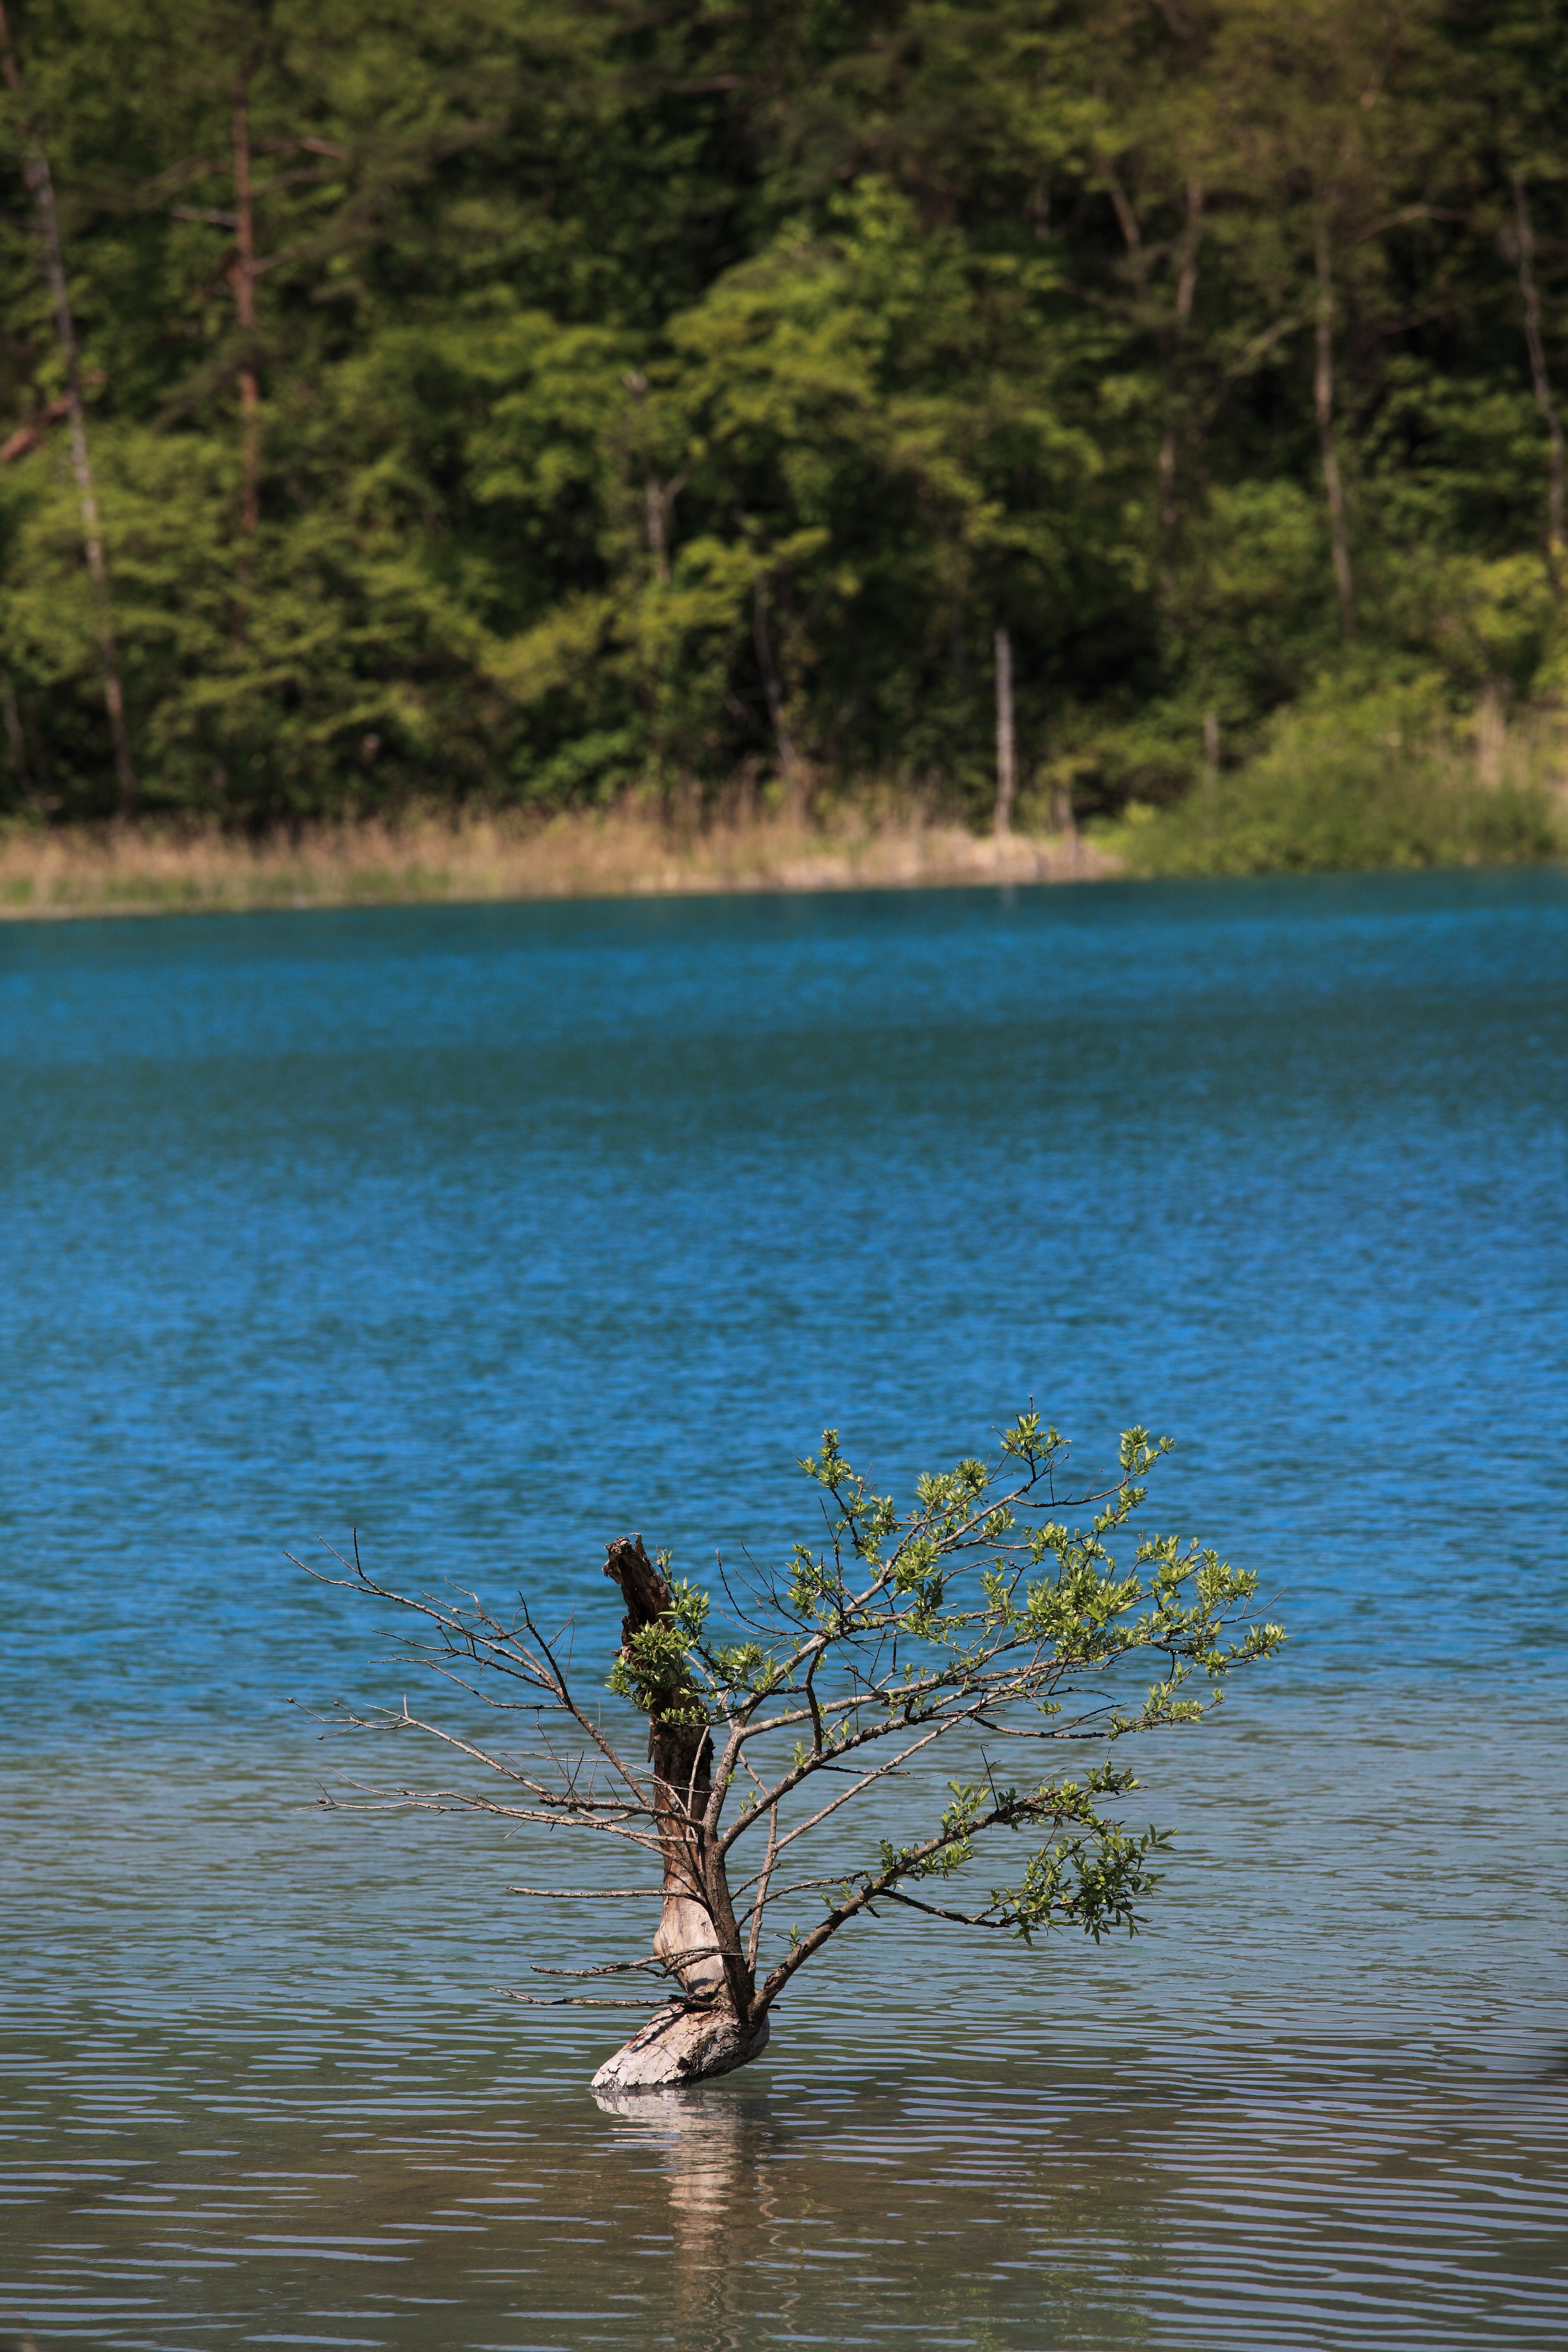
sea, water, swamp, wilderness, trail, lake, river, paddle, high, fishing, reservoir, body of water, boating, 5d, hires, markii, hi, res, resolution, fukushima, goshikinuma, yamagun, recreational fishing